Christmas in New Zealand

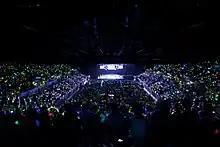
10,000 Aucklanders celebrated Christmas waving glow sticks at the 2011 GLOW carol event at Vector Arena, created and produced by St Paul's church.

Christmas lunches commonly include hot meat, with lamb and ham being the most popular, root vegetables such as potato and kūmara (sweet potato), and a variety of salads. As appropriate for the often warm summer temperatures of the day, it has become popular to serve cold meats and seafood. Traditional Northern Hemisphere Christmas foods, such as turkey and brussels sprouts, were common in the past and continue to be eaten by a minority. Similarly, sweet dishes include both traditional British Christmas desserts (such as Christmas cake, Christmas pudding, fruit mince pies, and trifle) and local desserts such as pavlova topped with summer fruits (such as strawberries and raspberries) or kiwifruit.